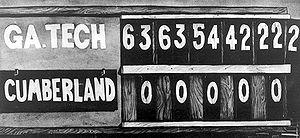
Le match de football américain Cumberland - Georgia Tech est une rencontre qui s'est disputée le 7 octobre 1916 au Grant Field d'Atlanta.